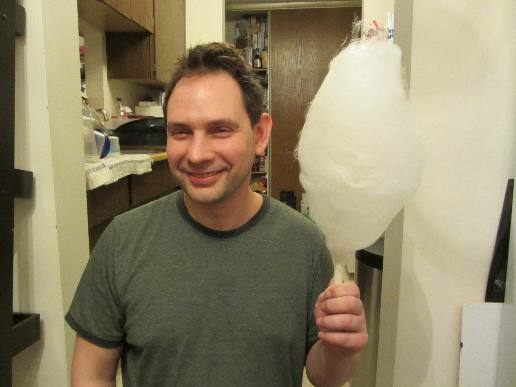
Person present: Yes